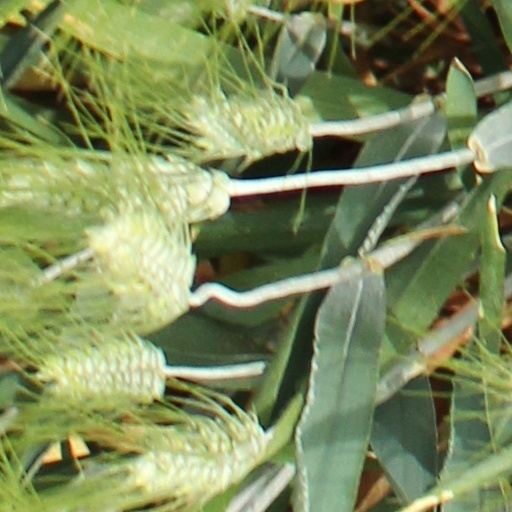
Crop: wheat